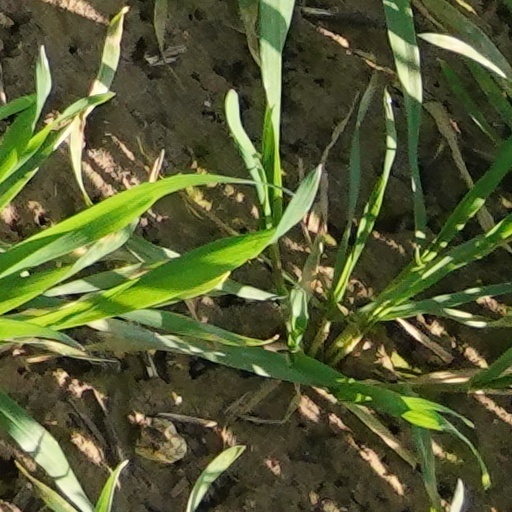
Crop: wheat